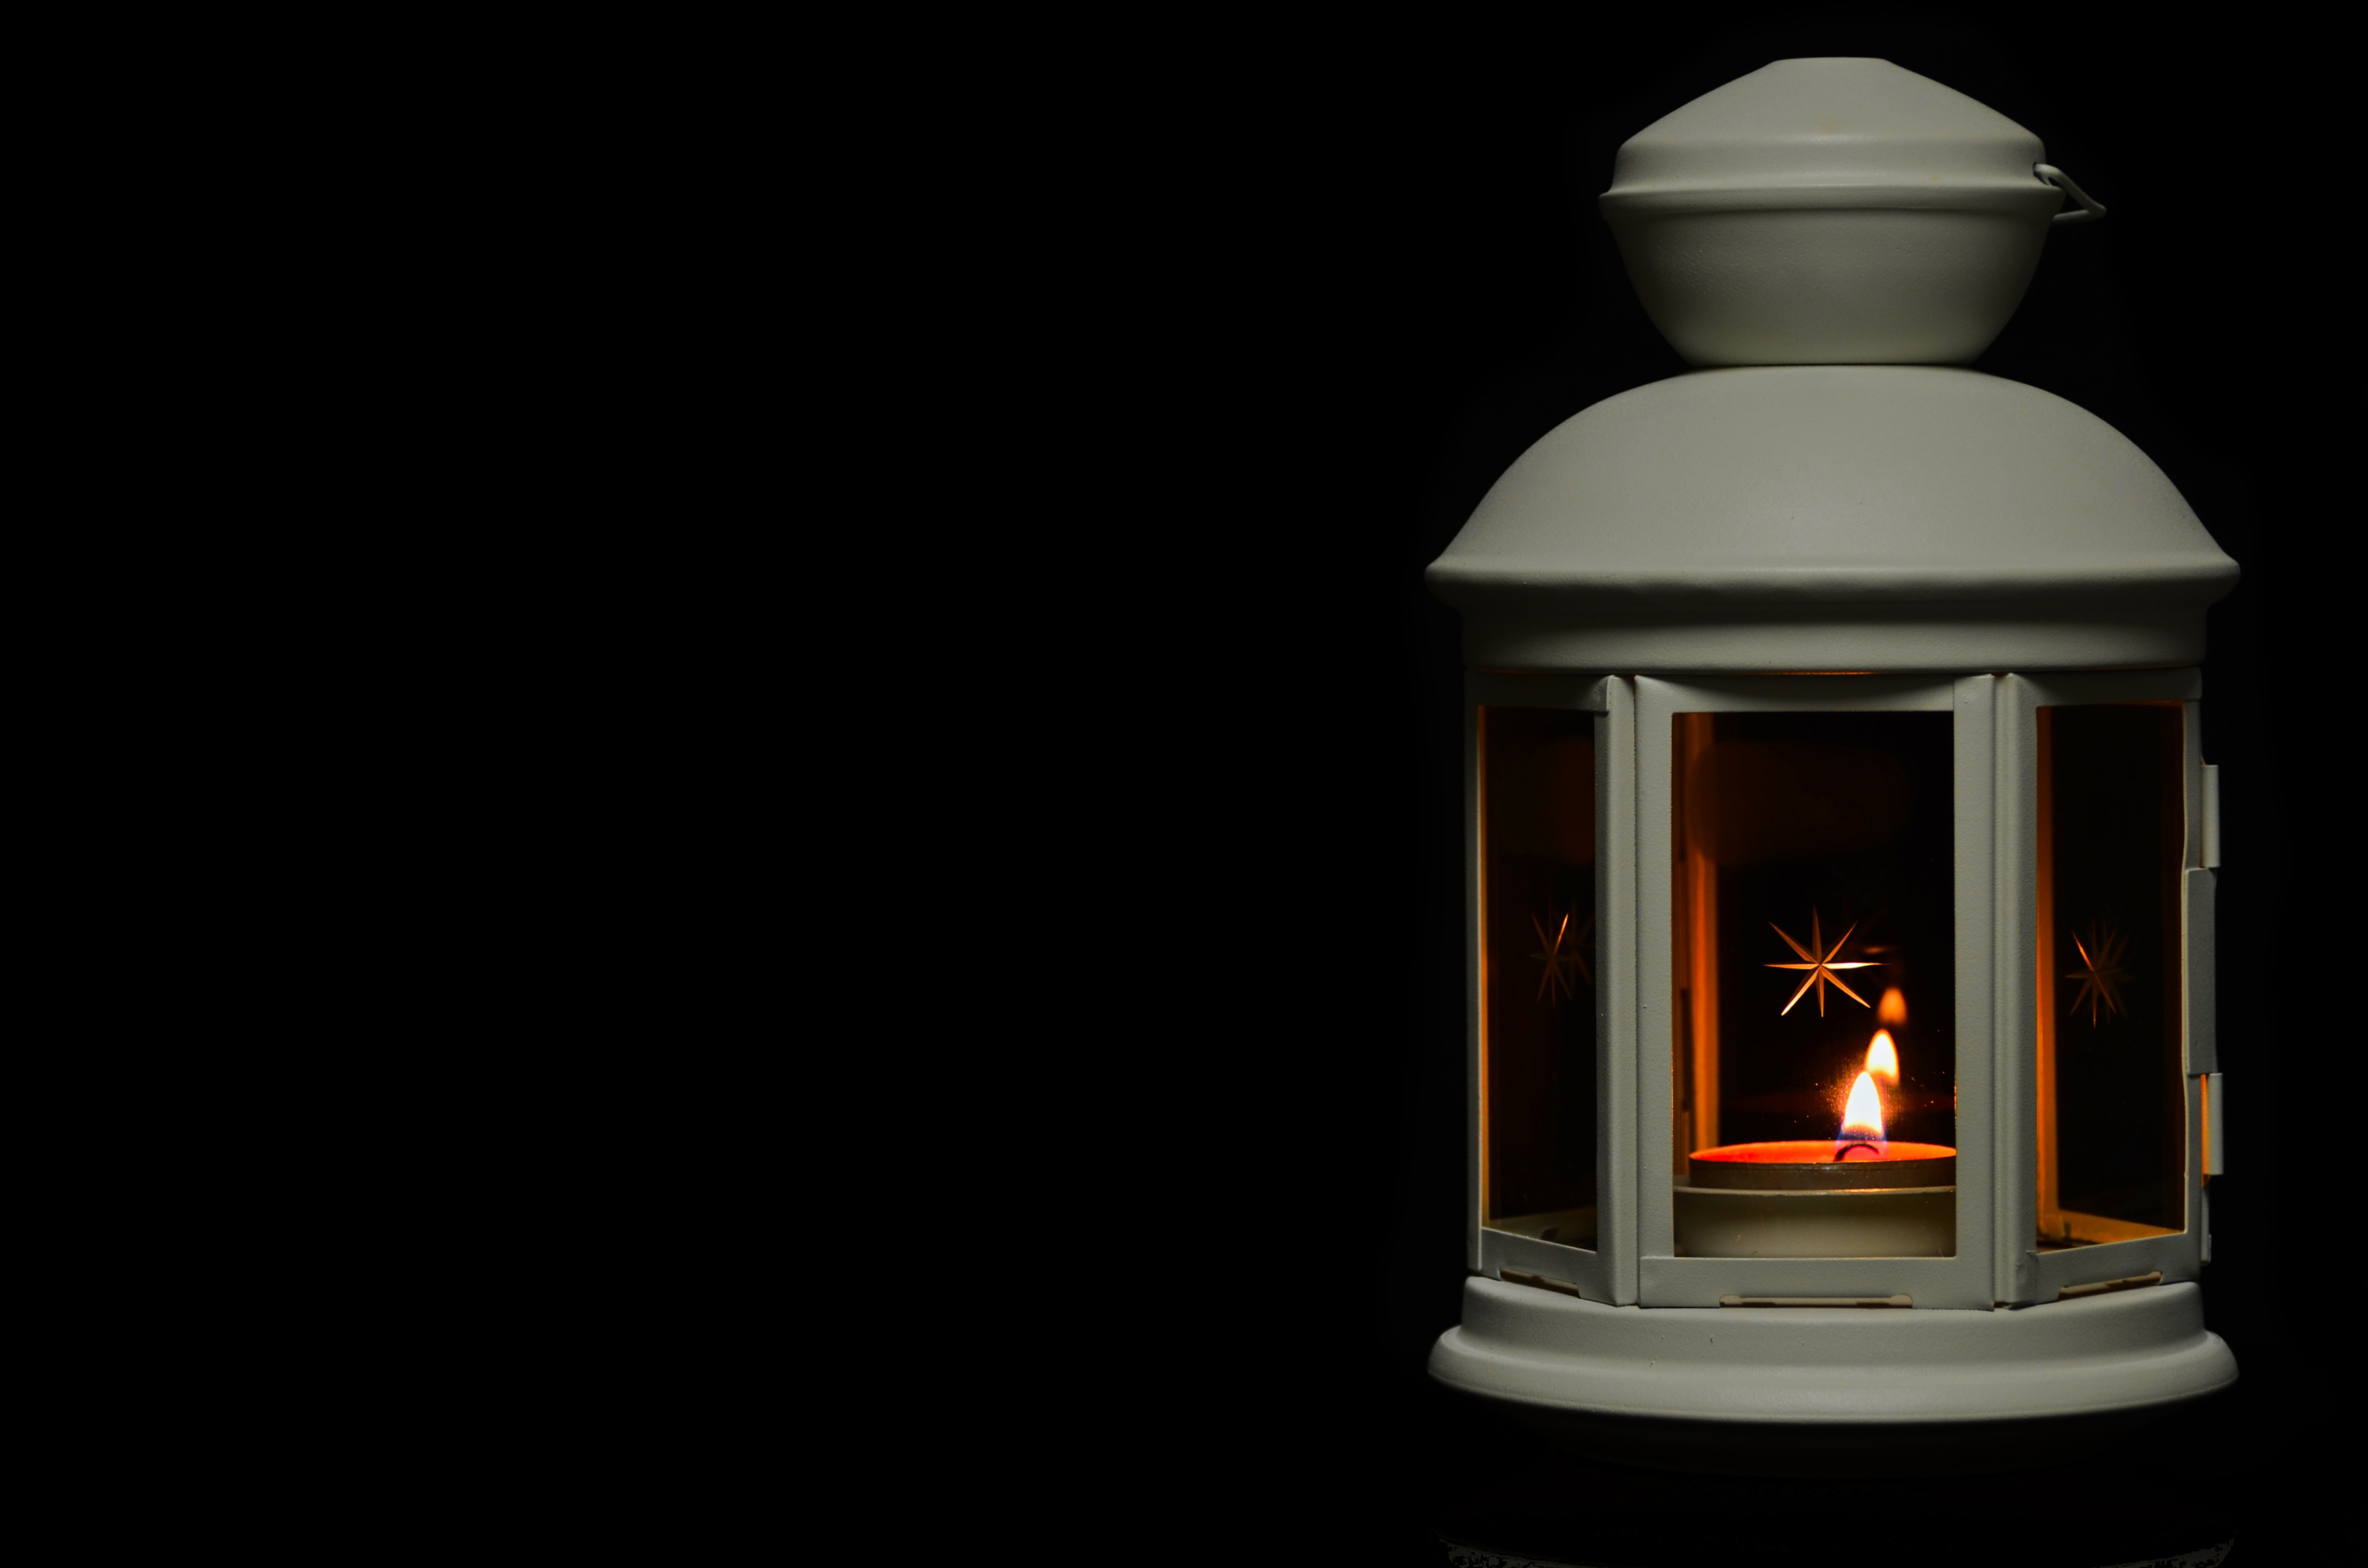
light, lantern, darkness, candle, lighting, happiness, black background, lanterns luck